Prague Student Summit

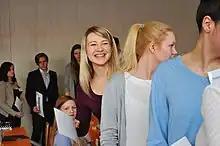
Participants of the XXI season

The main goal of the project is to develop knowledge, skills and abilities of its participants; this applies not only to high-school and university students taking the roles of diplomats, but members of the PSS's preparatory team as well. The project's participant carries off new insights, perfects soft skills and forms critical and analytical thinking. The project is open to all applicants regardless their interests and career plans, for it focuses on gaining competences which can be utilized in everyday life just as in any other field of human activity.